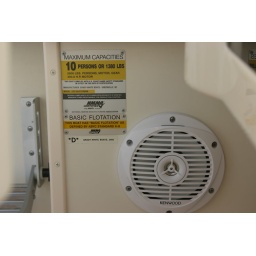
The speaker below the operator's cockpit station next to the Grady-White manufacturer plate showing boat capacity.